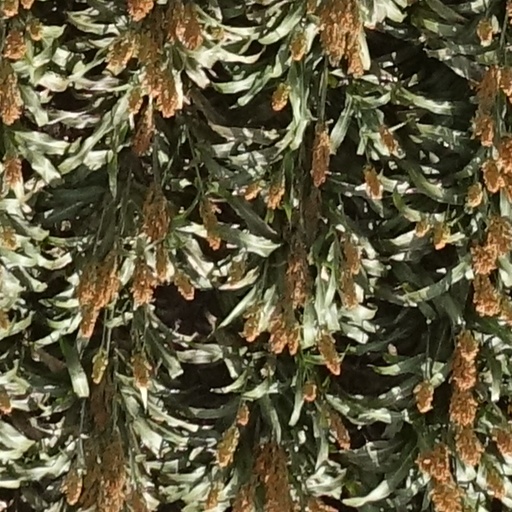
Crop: sorghum